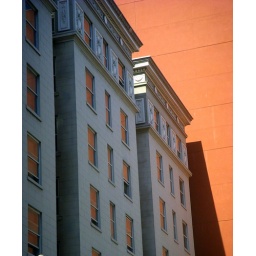
shot this from the window of the airport shuttle van. had to catch the reflection of the orange building in the windows!!